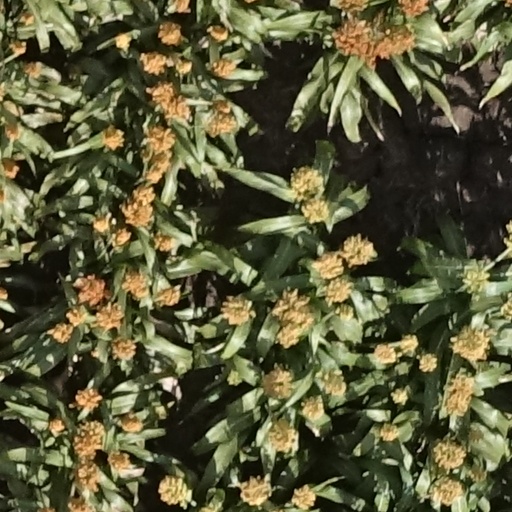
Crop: sorghum